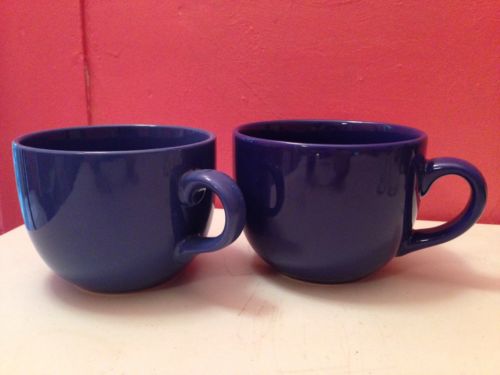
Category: mug